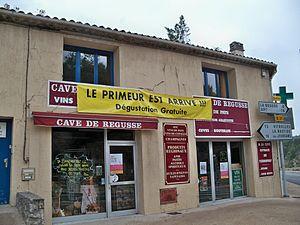
Caviste à Céreste, Alpes de Haute Provence, France
Céreste est une commune française située dans le département des Alpes-de-Haute-Provence, en région Provence-Alpes-Côte d'Azur.
Vin primeur se dit en deux sens très différents, même si dans les deux cas « primeur » fait référence aux premiers mois de l'élaboration d'un vin.